Danny Dunn and the Weather Machine

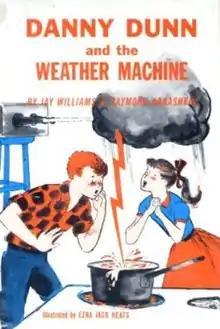
First edition

Danny Dunn and the Weather Machine is the fourth novel in the "Danny Dunn" series of juvenile science fiction/adventure books written by Raymond Abrashkin and Jay Williams. The book was first published in 1959 and originally illustrated by Ezra Jack Keats.